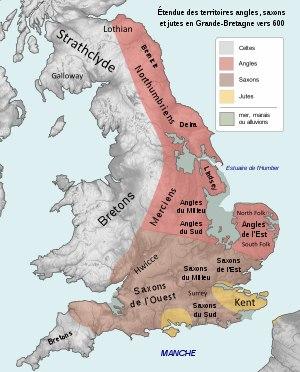
Æthelred est roi de Mercie, royaume anglo-saxon des Midlands, de 675 à 704.
Laurent de Cantorbéry, est un prélat chrétien, mort le 2 février 619. Membre de la mission grégorienne envoyée en Angleterre pour convertir les Anglo-Saxons au christianisme, il devient le deuxième archevêque de Cantorbéry après Augustin, le chef de la mission, mort entre 604 et 609.
Penda est un roi de Mercie de la première moitié du VIIᵉ siècle.
La mission grégorienne est une entreprise missionnaire envoyée par le pape Grégoire le Grand en Grande-Bretagne à la fin du VIᵉ siècle pour convertir les Anglo-Saxons au christianisme. Entre son arrivée sur le sol anglais en 597 et la mort du dernier missionnaire en 653, elle parvient à implanter la religion chrétienne dans le sud de la Grande-Bretagne.
Eadbald est roi de Kent de 616 à sa mort, le 20 janvier 640.
L'Est-Anglie est une région d'Angleterre de l'Est.
Aldfrith est roi de Northumbrie de 685 à sa mort, le 14 décembre 704 ou 705.
Oswald est roi de Northumbrie de 634 à sa mort.
L’histoire de l'Angleterre anglo-saxonne s'étend de l'arrivée des peuples anglo-saxons dans l'ancienne province romaine de Bretagne jusqu'à la conquête normande de l'Angleterre. Elle correspond à l'histoire de l'Angleterre au haut Moyen Âge, de la fin du IVᵉ siècle au milieu du XIᵉ siècle.
Le paganisme anglo-saxon est la religion des Anglo-Saxons avant leur christianisation. Cette variante du paganisme germanique rassemble des croyances et des pratiques hétérogènes, en usage dans l'Angleterre du haut Moyen Âge entre le Vᵉ et le VIIIᵉ siècle.
Deusdedit est un prélat chrétien mort le 14 juillet 664. C'est le sixième archevêque de Cantorbéry et le premier Anglo-Saxon à occuper ce poste.
Honorius est un prélat chrétien mort le 30 septembre 653. Membre de la mission grégorienne envoyée en Angleterre pour convertir les Anglo-Saxons au christianisme, il devient le cinquième archevêque de Cantorbéry à la mort de Juste, entre 627 et 631.
L’Heptarchie est le nom collectif donné à sept des royaumes fondés par les Anglo-Saxons dans l’île de Bretagne durant le Haut Moyen Âge : l'Essex, l'Est-Anglie, le Kent, la Mercie, la Northumbrie, le Sussex et le Wessex. Ils précèdent la formation d'un État unique au début du Xᵉ siècle : le royaume d'Angleterre.
Rædwald ou Redwald est roi d’Est-Anglie dans le premier quart du VIIᵉ siècle. C’est le premier souverain de ce royaume dont on connaisse davantage que le seul nom, principalement grâce à l'Histoire ecclésiastique du peuple anglais de Bède le Vénérable.
Æthelfrith ou Ethelfrith est le premier roi de Bernicie dont le règne puisse être daté de manière à peu près certaine, de 592 environ à sa mort vers 616. Il envahit le royaume voisin de Deira vers 604, constituant ainsi l'ébauche de la future Northumbrie. Les sources qui le concernent sont très lacunaires et problématiques, mais elles permettent tout de même d'entrevoir quelques enjeux de ses combats incessants.